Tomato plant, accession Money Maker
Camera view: tilt-top (135 deg); turntable rotation: 210 degrees
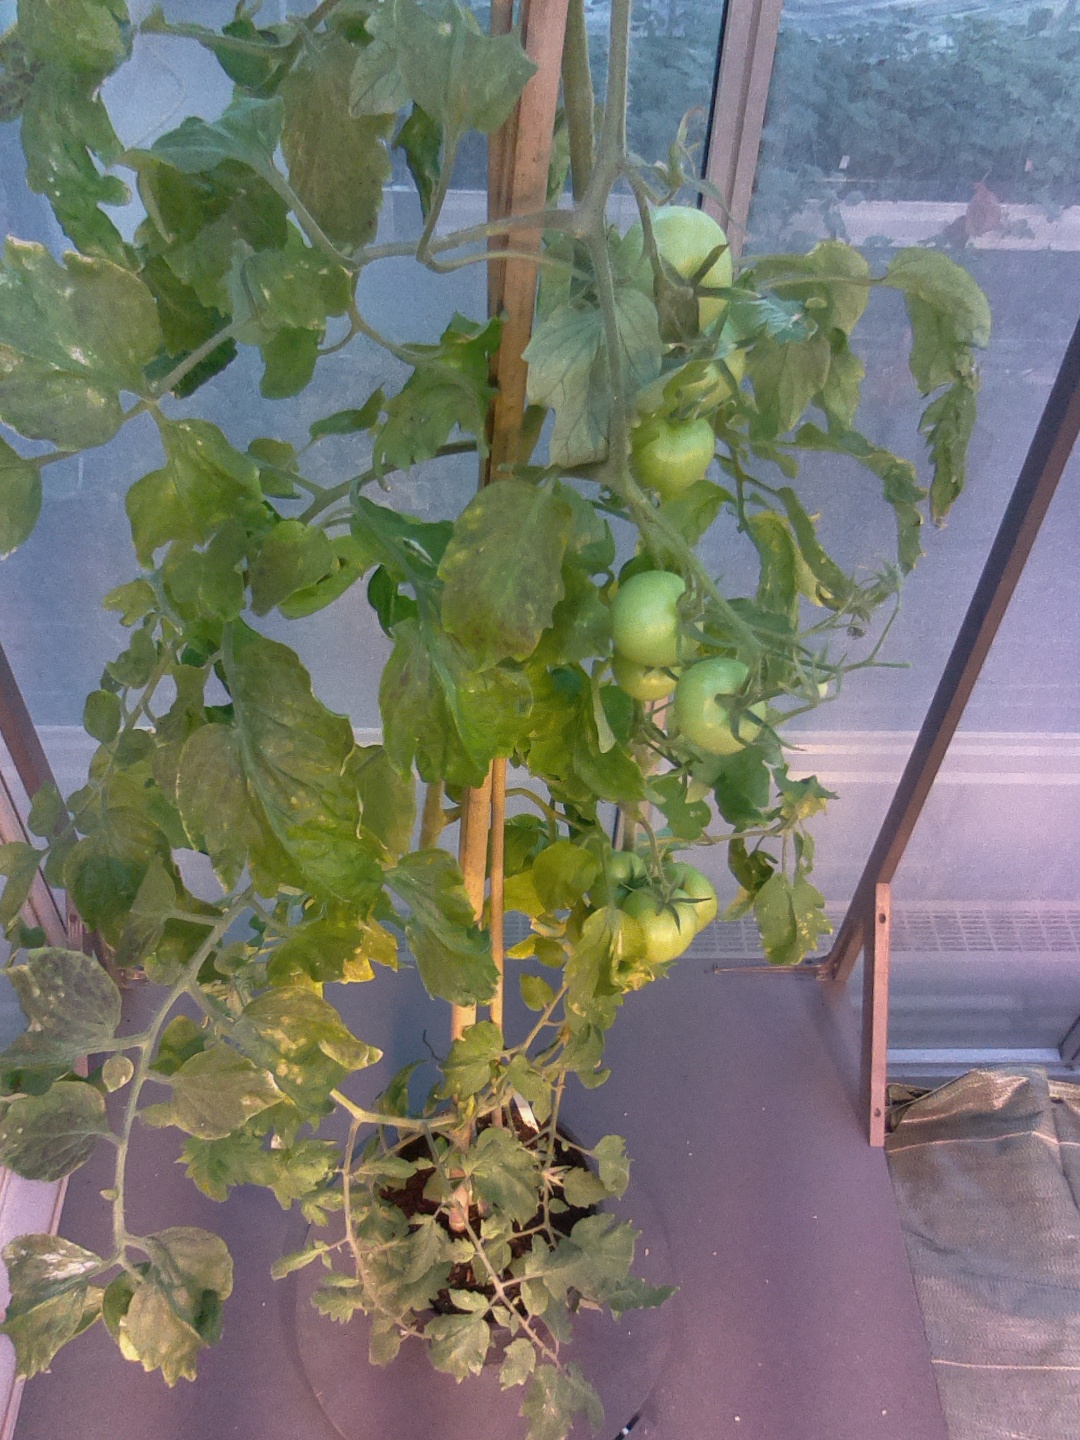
BBCH growth stage 77: 70%-80% of final fruit size